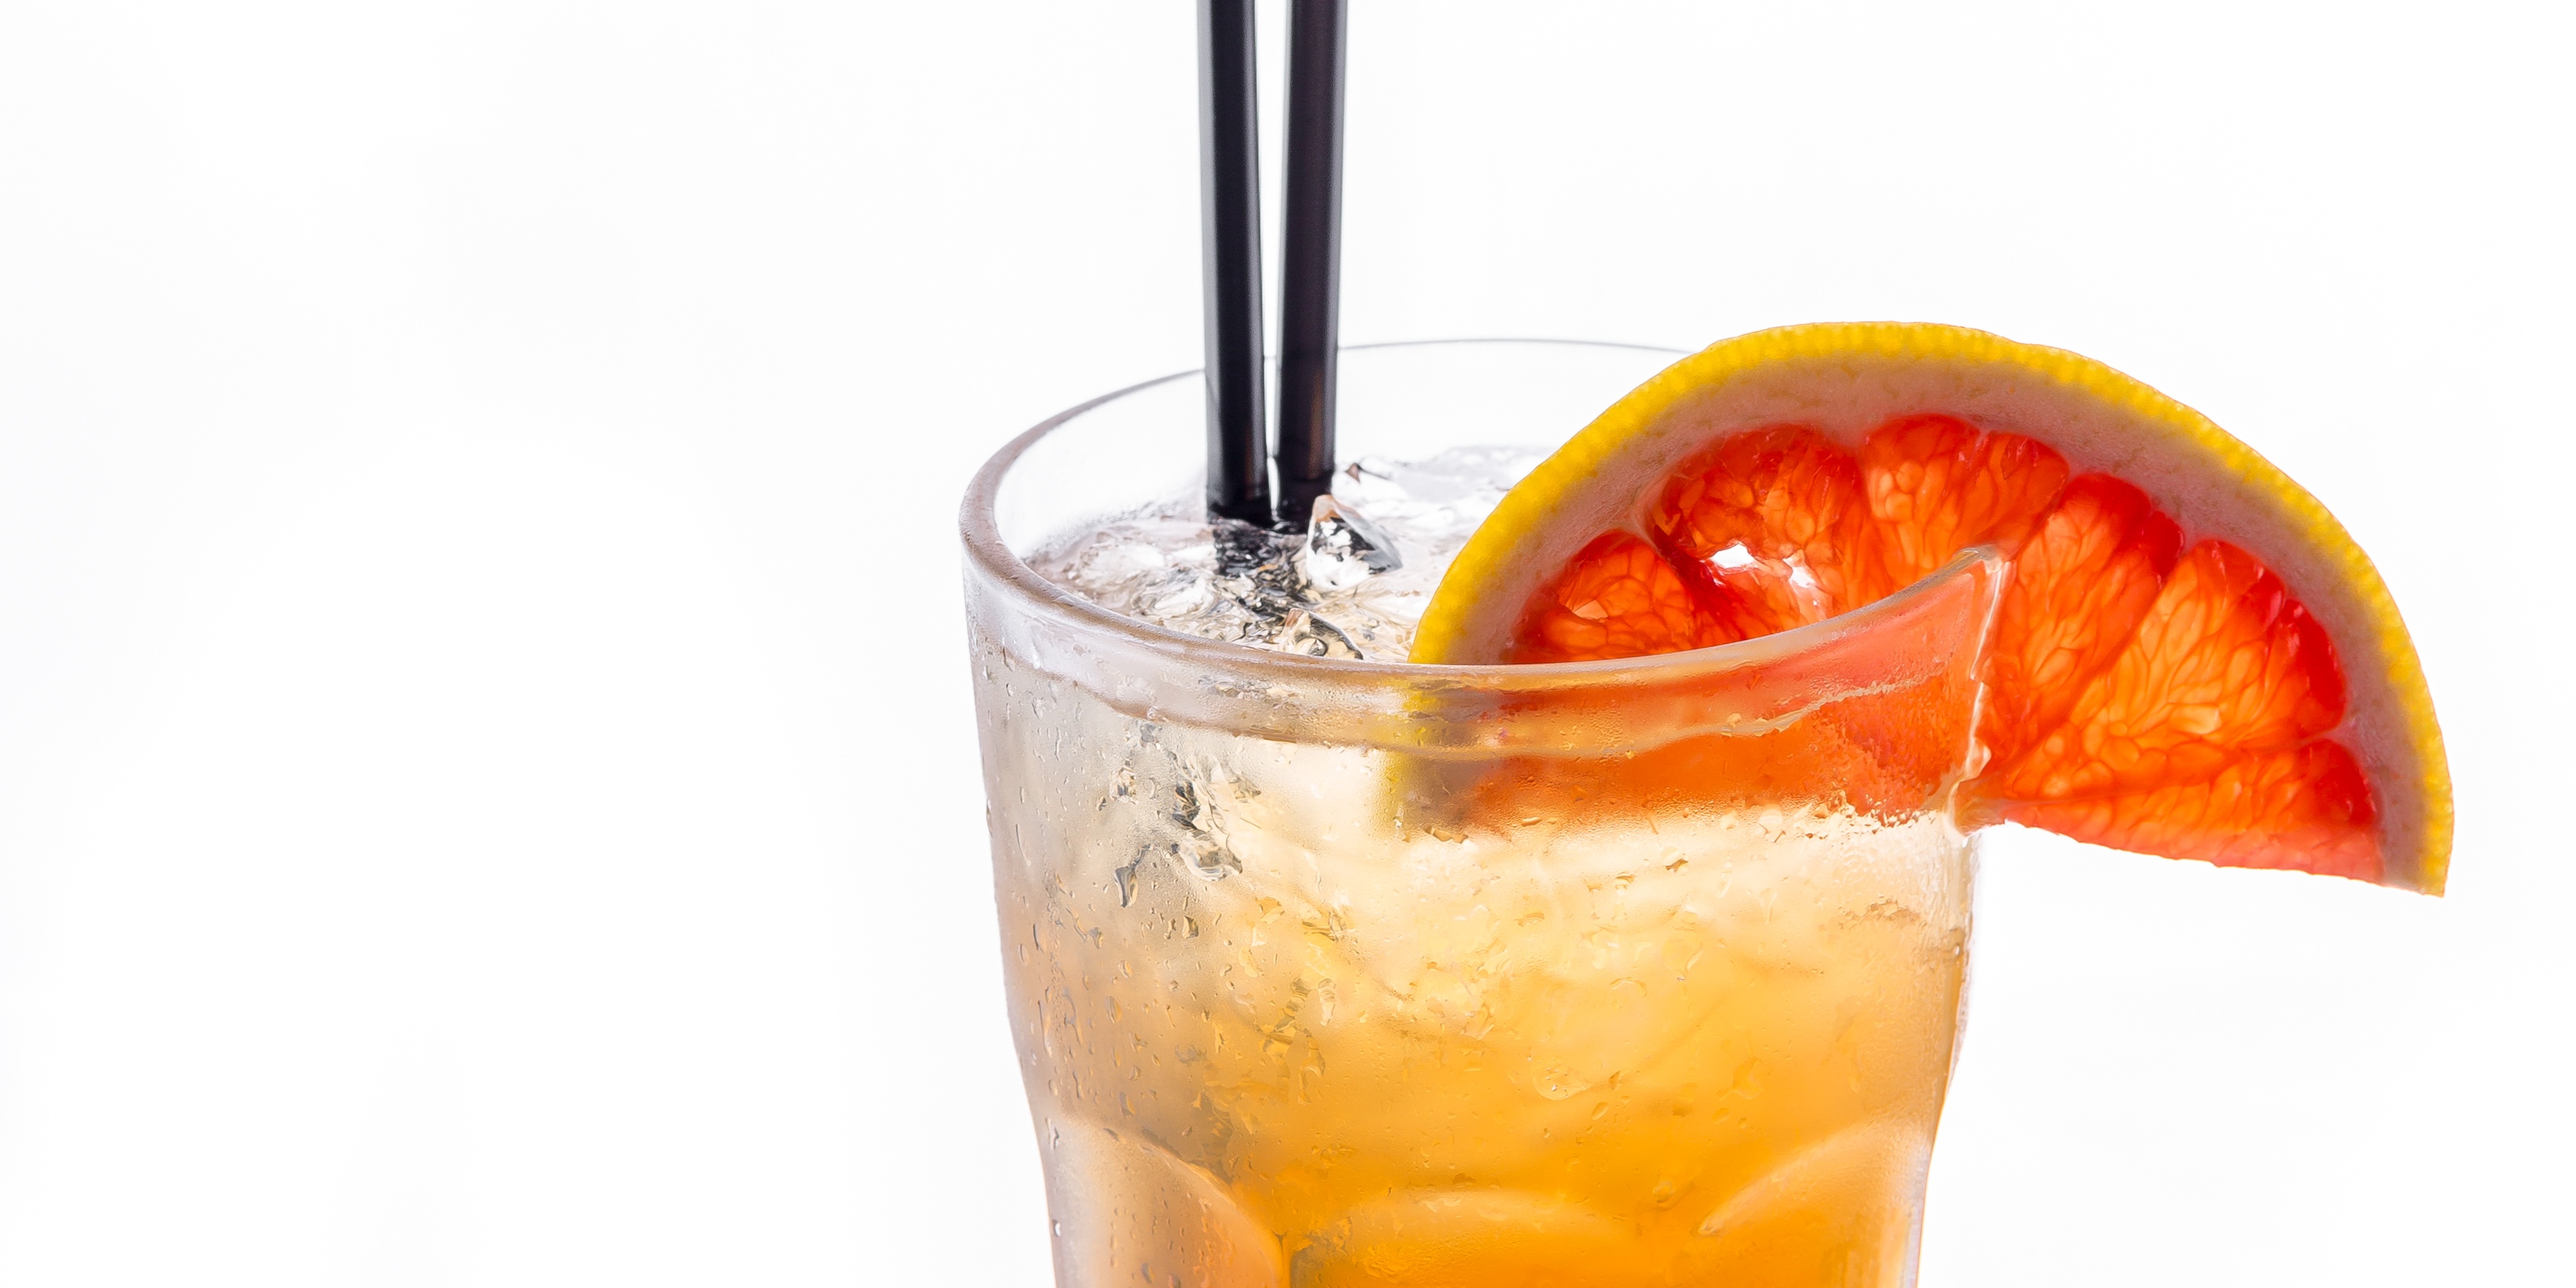
cold, fruit, summer, ice, food, produce, drink, closeup, lifestyle, cocktail, juice, background, hot, coolness, juices, punch, alcoholic beverage, the thirst, distilled beverage, non alcoholic beverage, mai tai, cocktail garnish, caipiroska, caipirinha